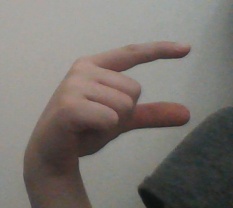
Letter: dal